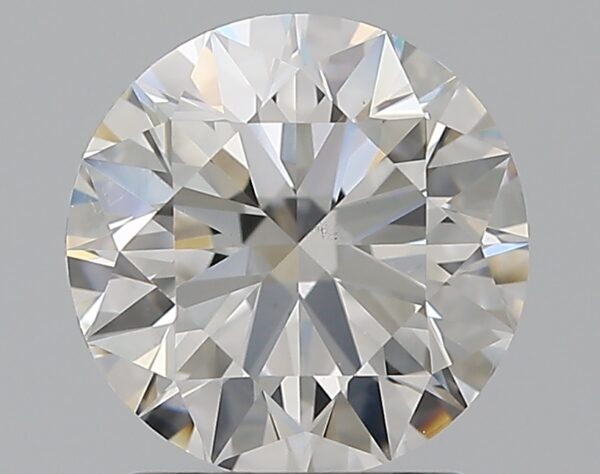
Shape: round
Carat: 1.7
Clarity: VS2
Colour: E
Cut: EX
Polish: EX
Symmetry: EX
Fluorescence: N
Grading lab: GIA
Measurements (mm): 7.56 x 7.62 x 4.72